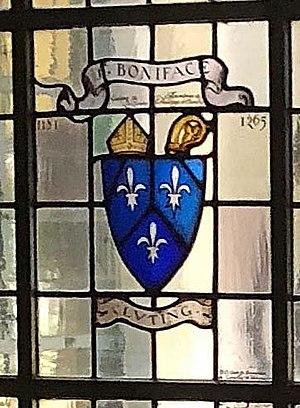
Blason de St Boniface de Bruxelles
Saint Boniface de Bruxelles, également connu comme Boniface de Lausanne, né le 5 juin 1181 à Ixelles et décédé le 19 février 1260 à l'abbaye de la Cambre, est un théologien et saint catholique du Brabant, qui fut évêque de Lausanne durant 8 ans. Il est fêté le 19 février.